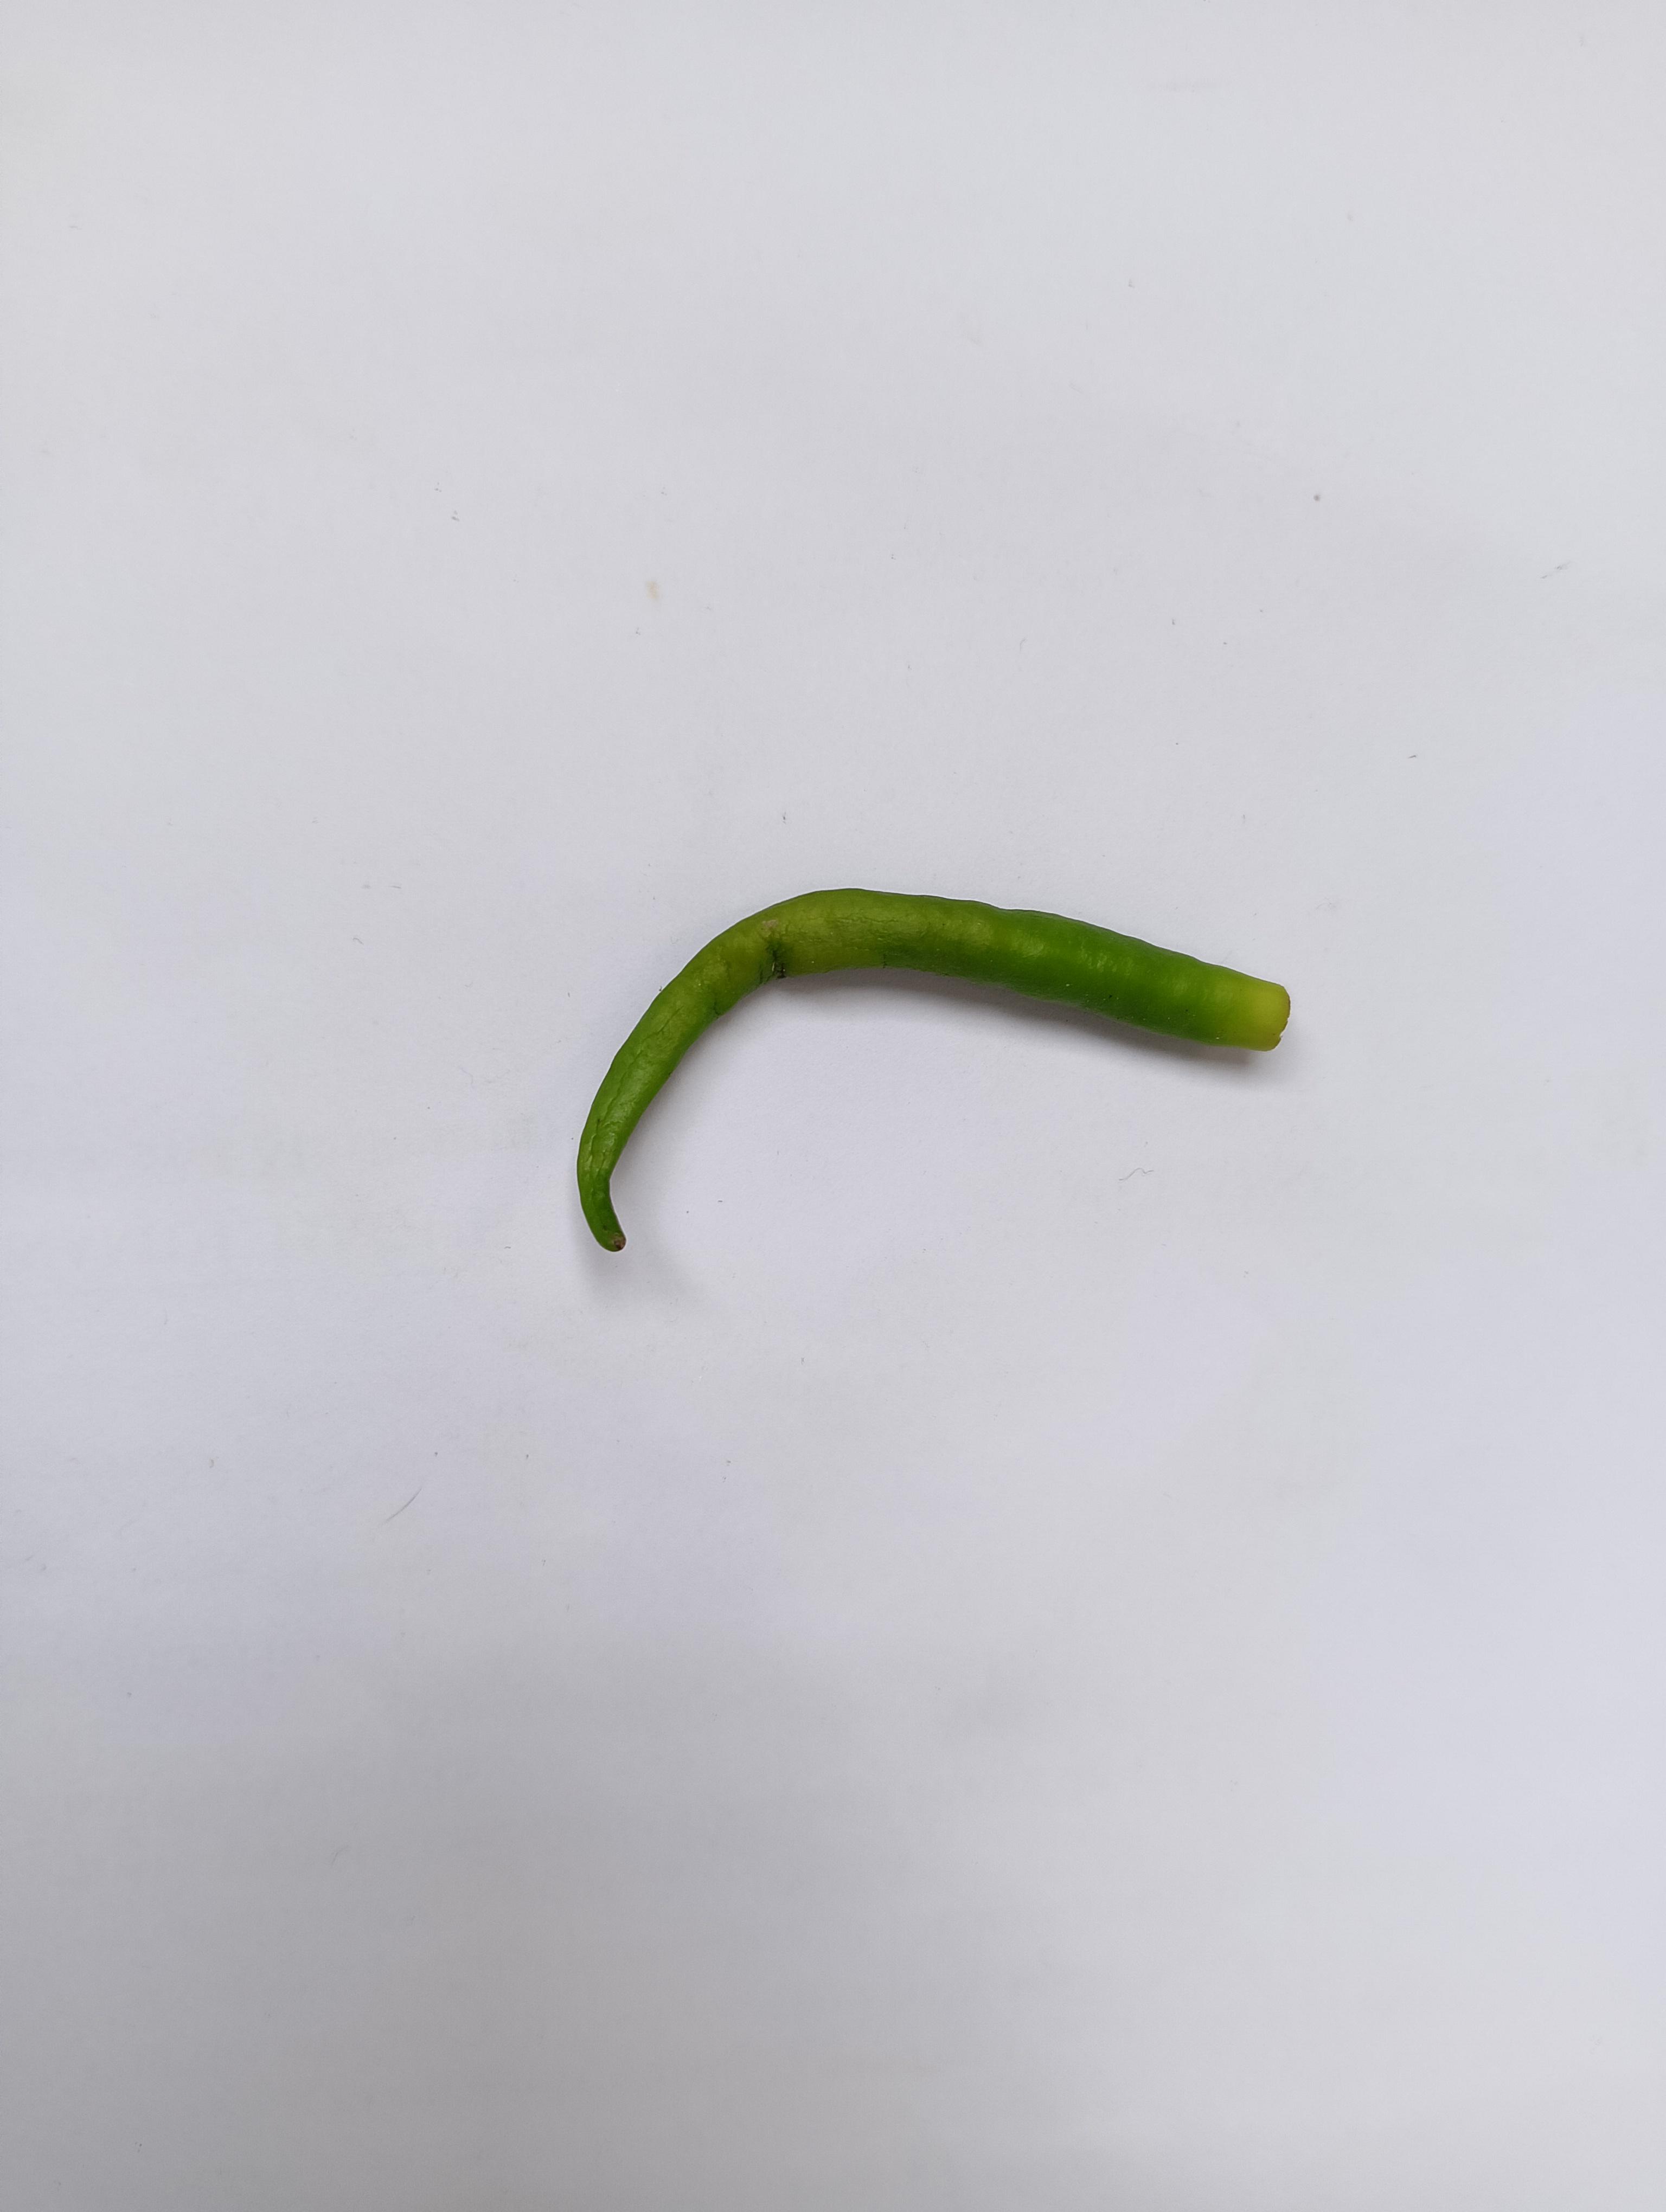
Label: Green Chili